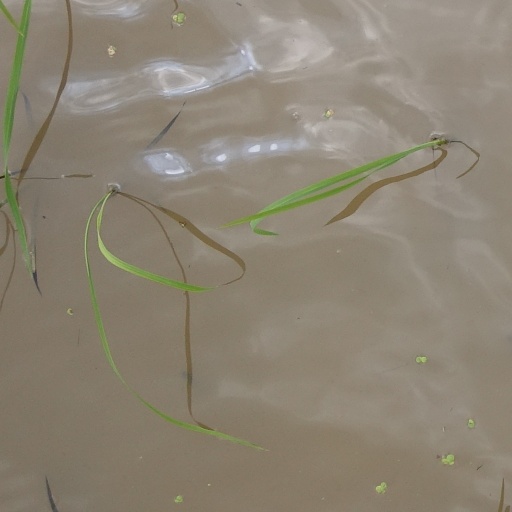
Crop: rice